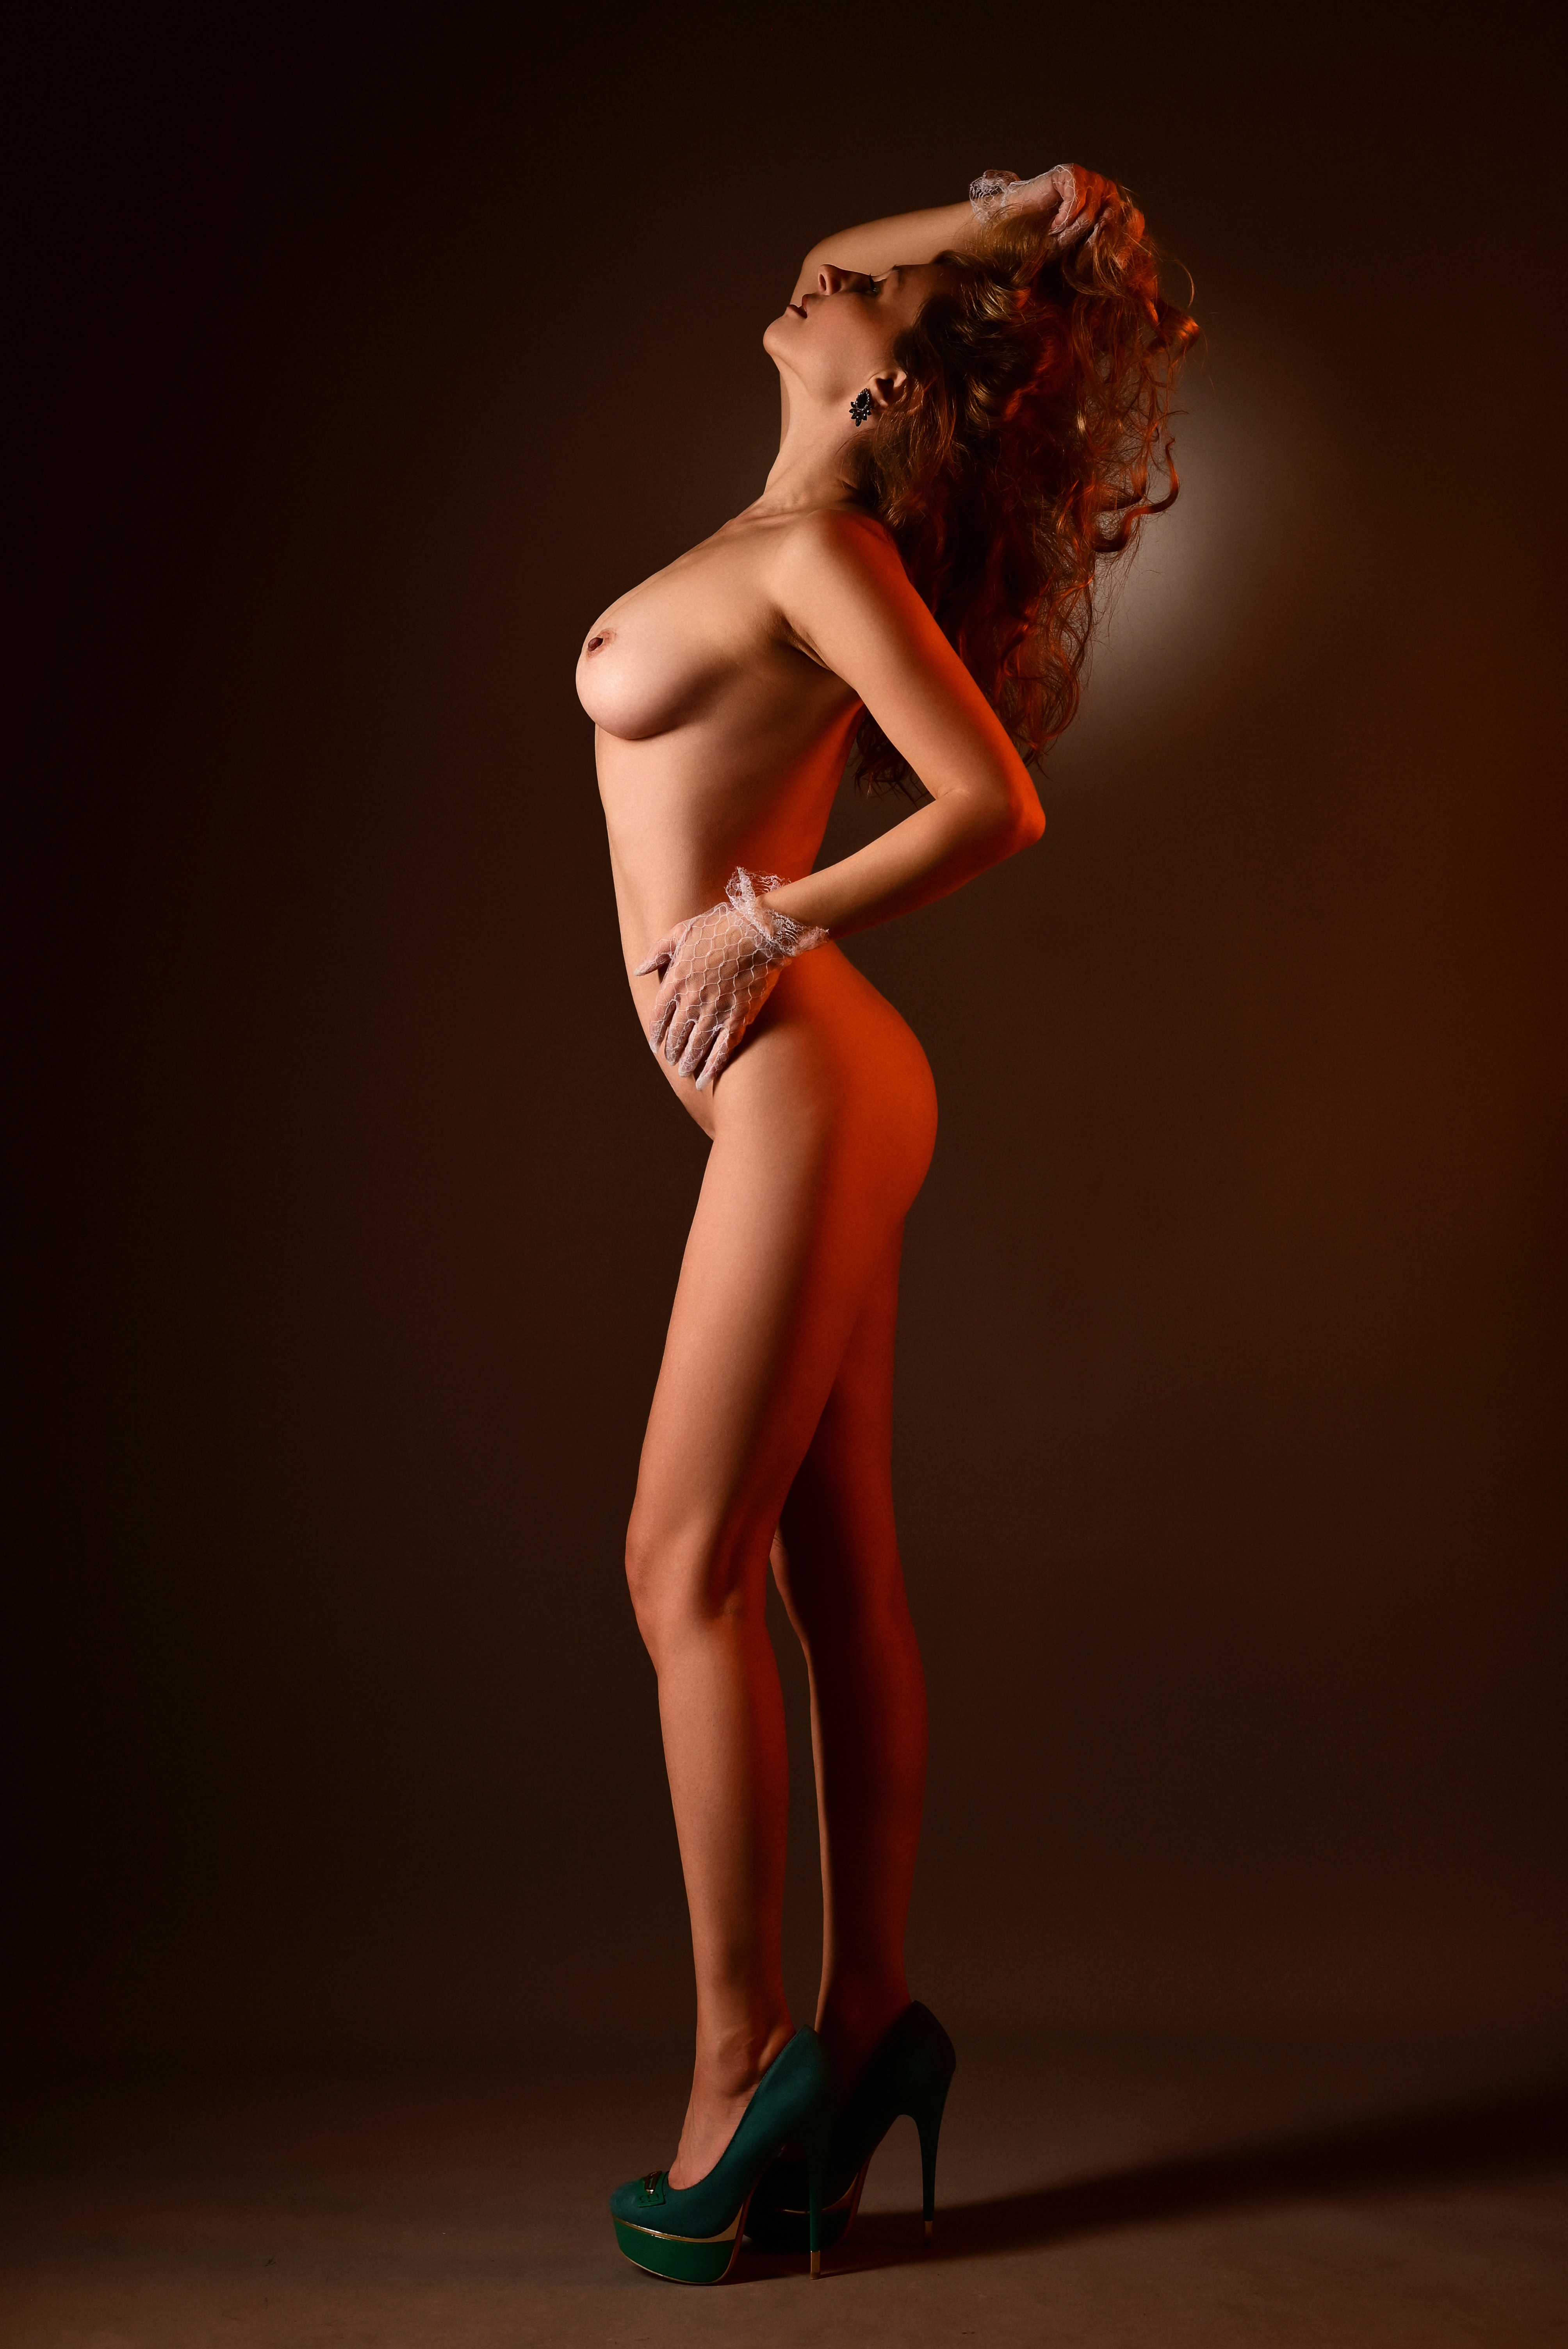
woman, hair, arm, shoulder, leg, human body, flash photography, thigh, knee, waist, black hair, fashion model, long hair, human leg, art model, trunk, fashion design, foot, chest, brown hair, undergarment, calf, flesh, elbow, sitting, darkness, peach, sandal, abdomen, fetish model, lingerie, swimwear, photo shoot